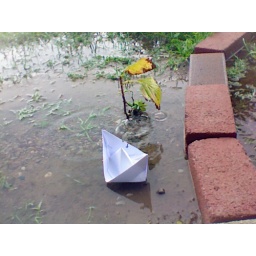
made a paper boat and set it in the front yard (: